Prince Alfonso, Count of Caserta

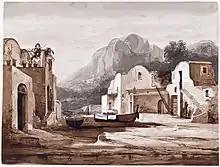
"Capri" (circa 1855) by Alfonso, assisted by Achille Vianelli

Alfonso was also an artist, and received tuition from Achille Vianelli.